Racism-Turanism trials

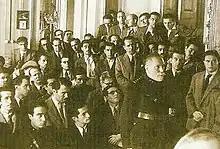
Defendants at the Racism-Turanism trial

The Racism-Turanism trials were a series of legal prosecutions of defendants accused of spreading racist and pan-Turkist ideologies and attempting a coup on the Turkish government. The trials lasted between May 1944 and March 1947, and were triggered by nationalist demonstrations on 3 May 1944 in support of Nihal Atsız who was on trial against Sabahattin Ali for defamation. According to tried pan-Turkists as well as researchers like Edward Weisband and Uğur Mumcu, the trials were plotted to improve the relations between Turkey and the Soviet Union.